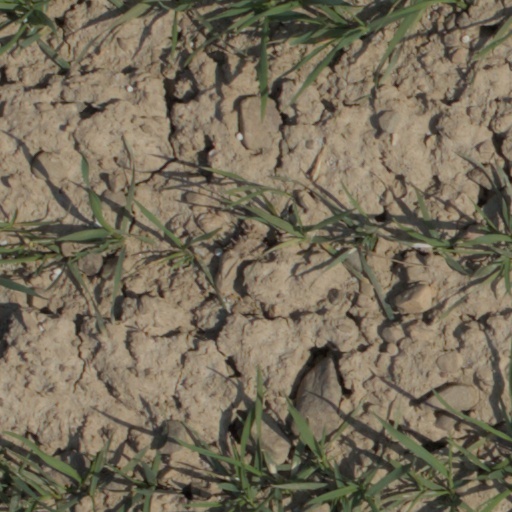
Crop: wheat